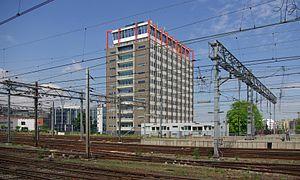
Le port d'Amsterdam est le plus grand port dans le domaine maritime d'Amsterdam. Il est le deuxième plus grand port des Pays-Bas après le port de Rotterdam et en Europe, il occupe le quatrième rang avec un tonnage de 72 699 millions de tonnes. La zone portuaire n'est pas soumise aux marées, elle est uniquement accessible via les écluses d'IJmuiden qui la protègent de la mer du Nord et qui se situent à l'est du port d'IJmuiden.